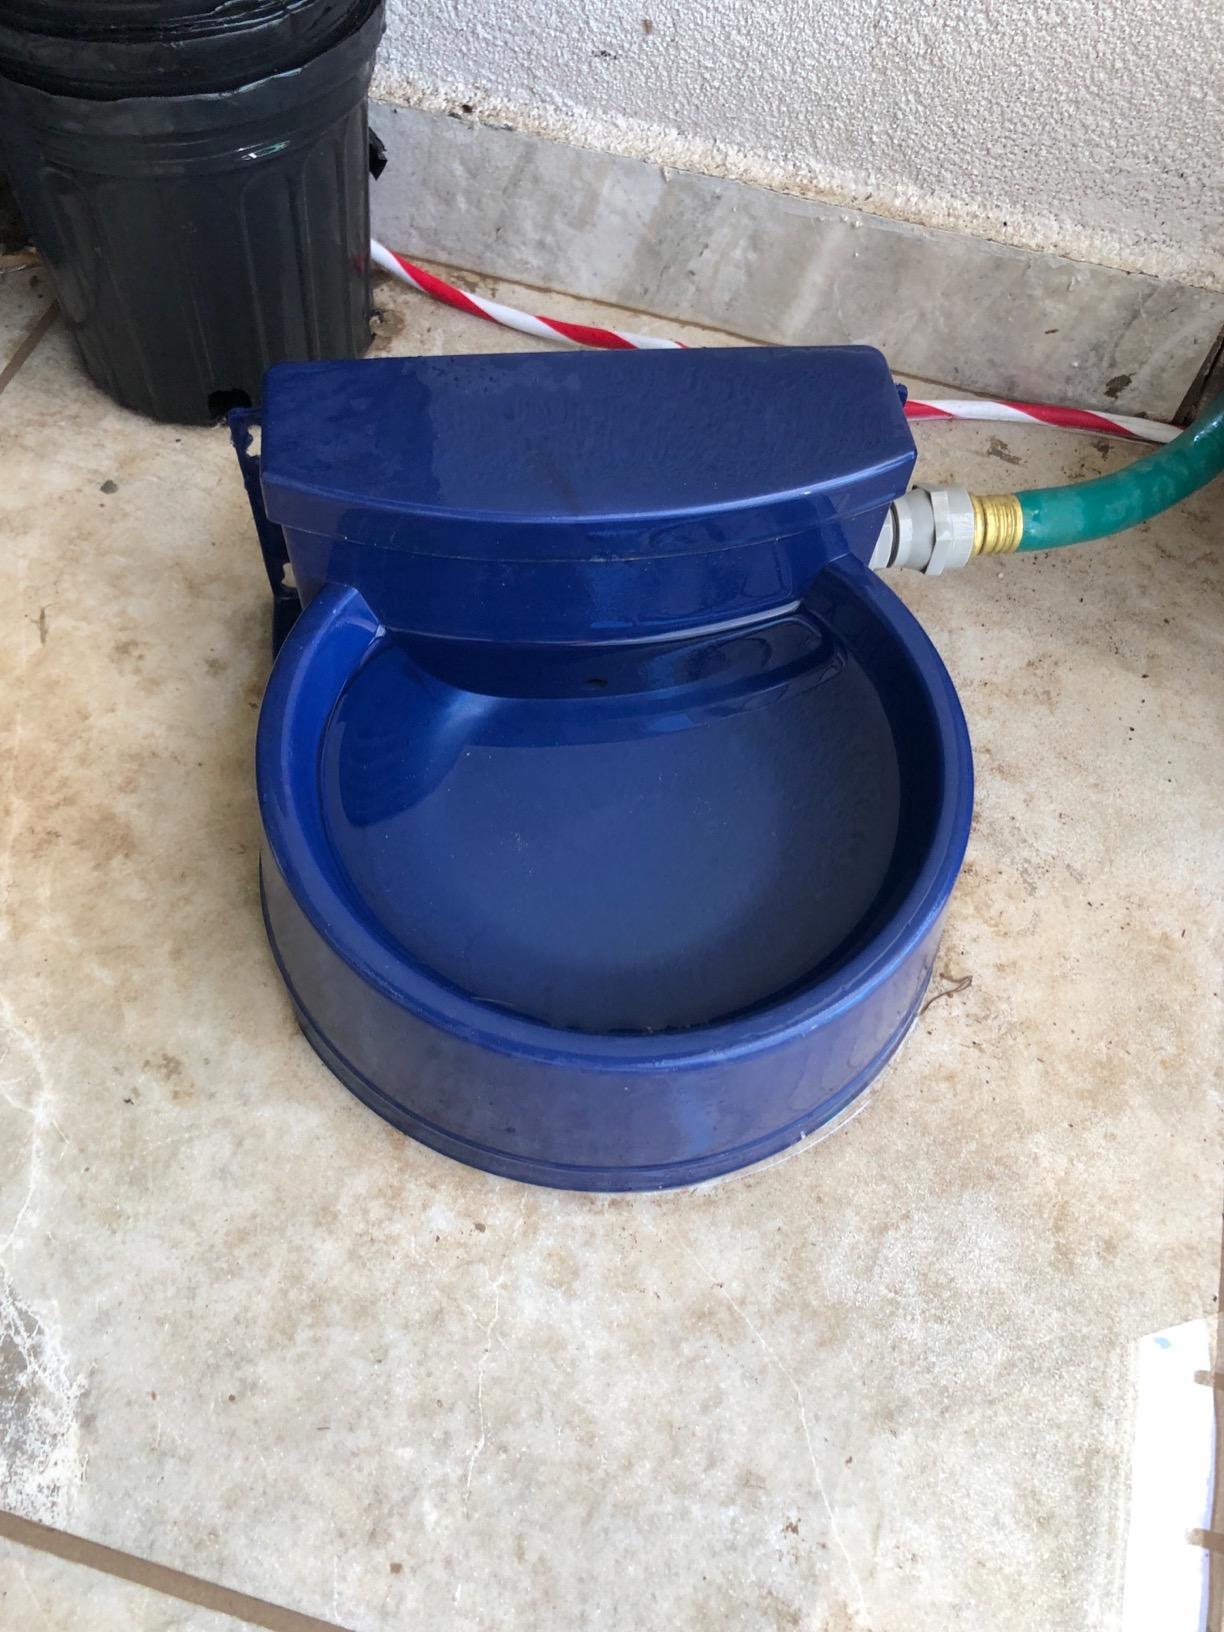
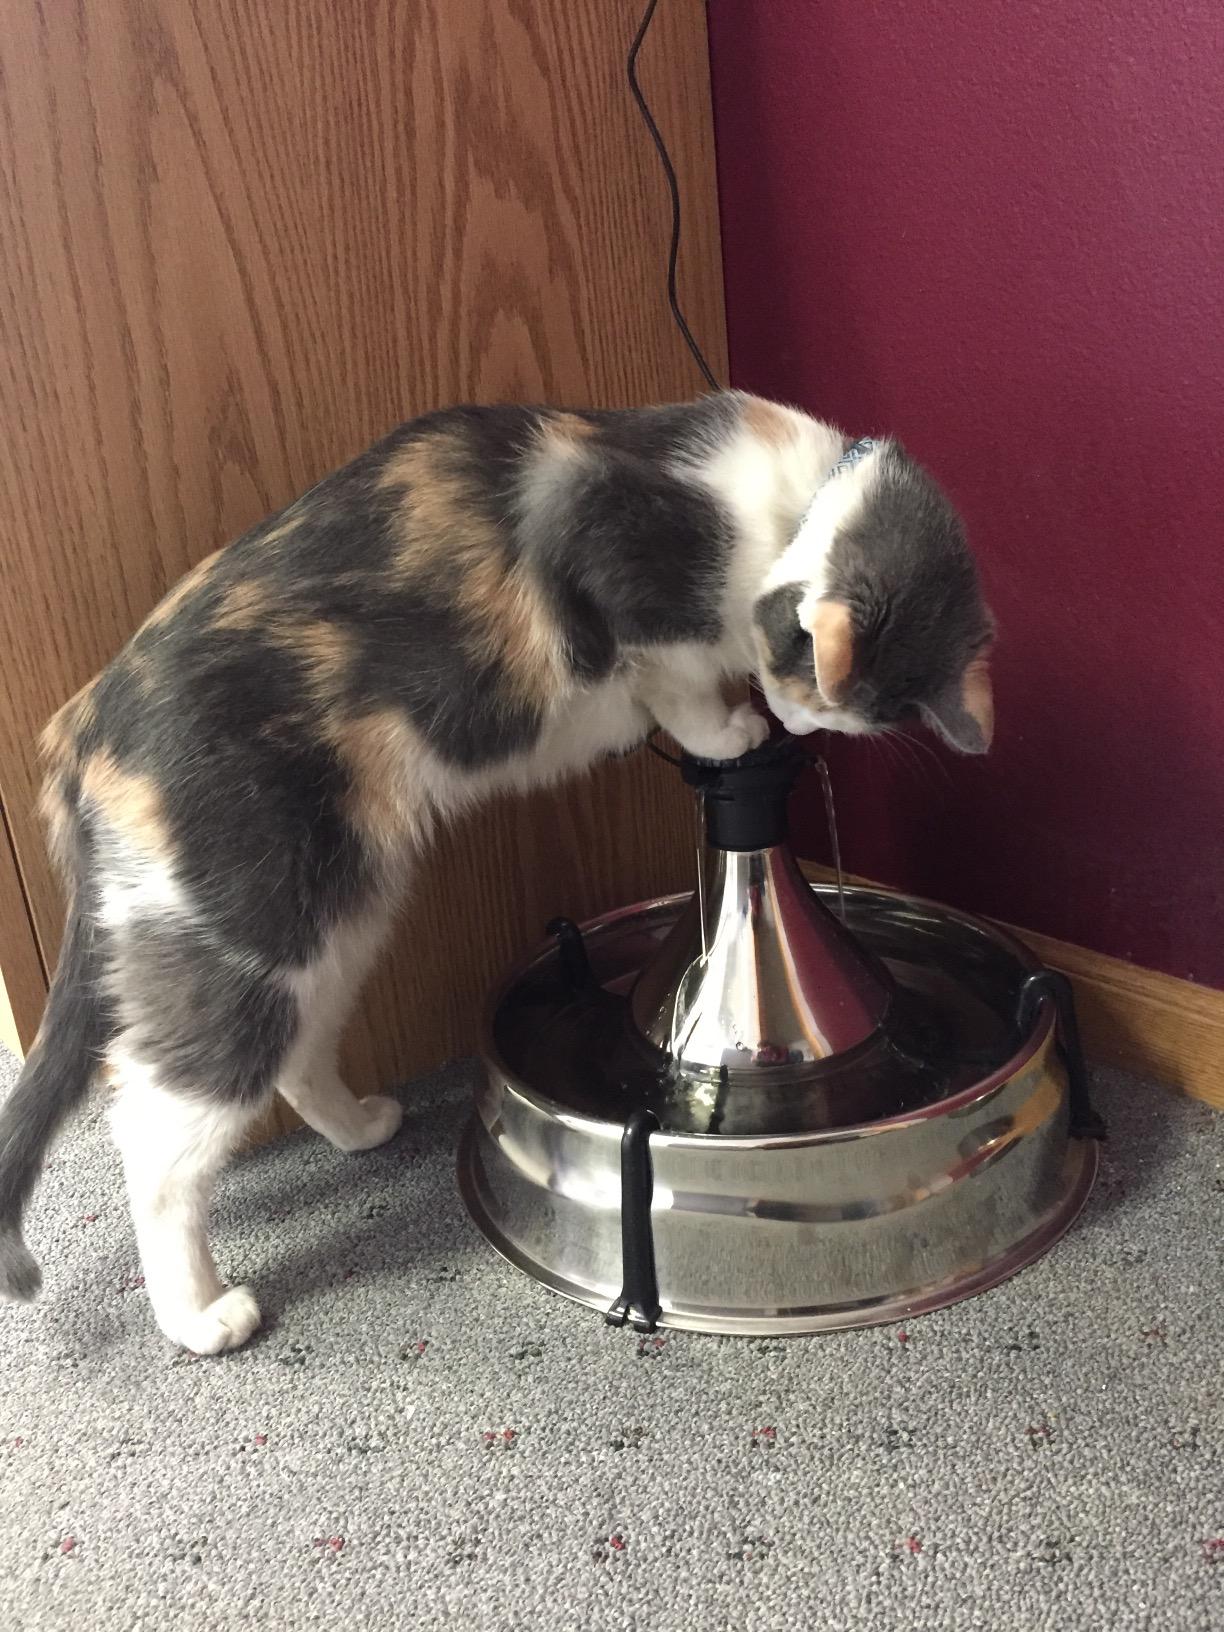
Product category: items_bowl
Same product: no